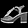
Label: Sandal